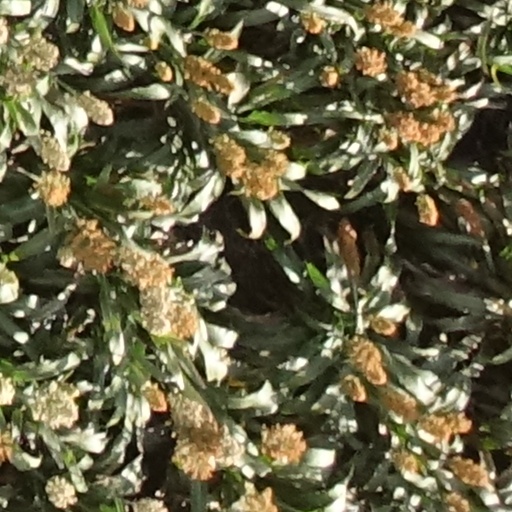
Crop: sorghum